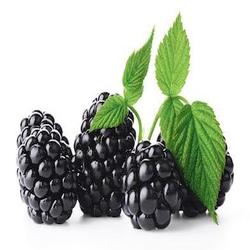
Label: Blackberry